Gunthamund

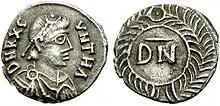
Denarius silver coin of Gunthamund

Gunthamund (c. 450–496), King of the Vandals and Alans (484–496) was the third king of the north African Vandal Kingdom. He succeeded his unpopular uncle Huneric, and for that reason alone, enjoyed a rather successful reign.